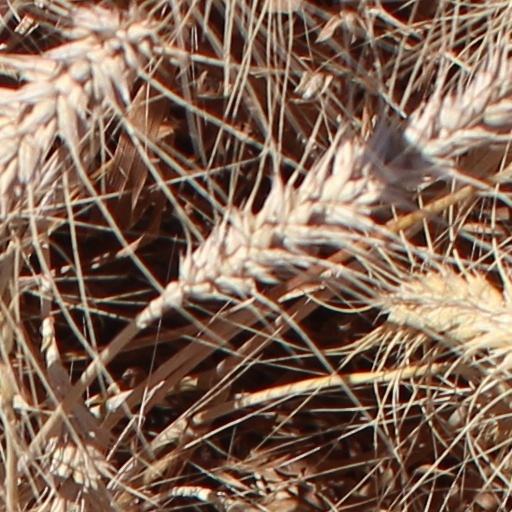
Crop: wheat